Yoshimasa Ishibashi

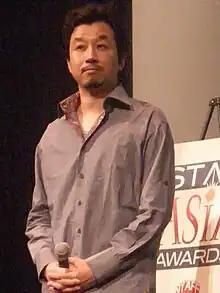
Ishibashi at the 2011 New York Asian Film Festival

is a Japanese video, experimental film and performance artist based in Kyoto, Japan and the leader of the Kyupi Kyupi artist collective, founded in 1996. He has directed work for both art museums, including Kyupi Kyupi performances at the Palais de Tokyo and Tate Modern in 2003, and commercial television and film, his most famous creation being the Fuccons, a family of mannequins who first appeared in "Vermilion Pleasure Night" in 2000 and since in their own program "Oh! Mikey" and its spin-offs.